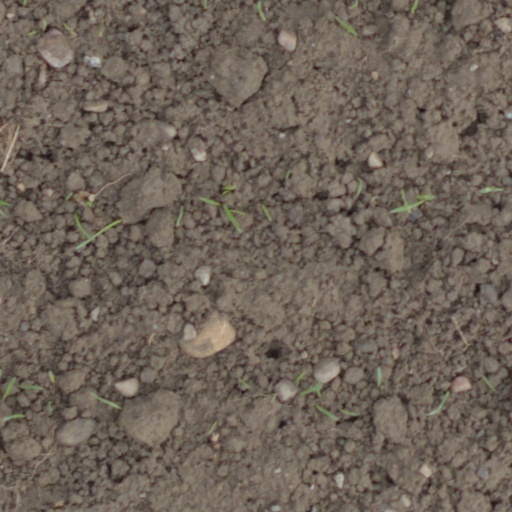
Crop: wheat